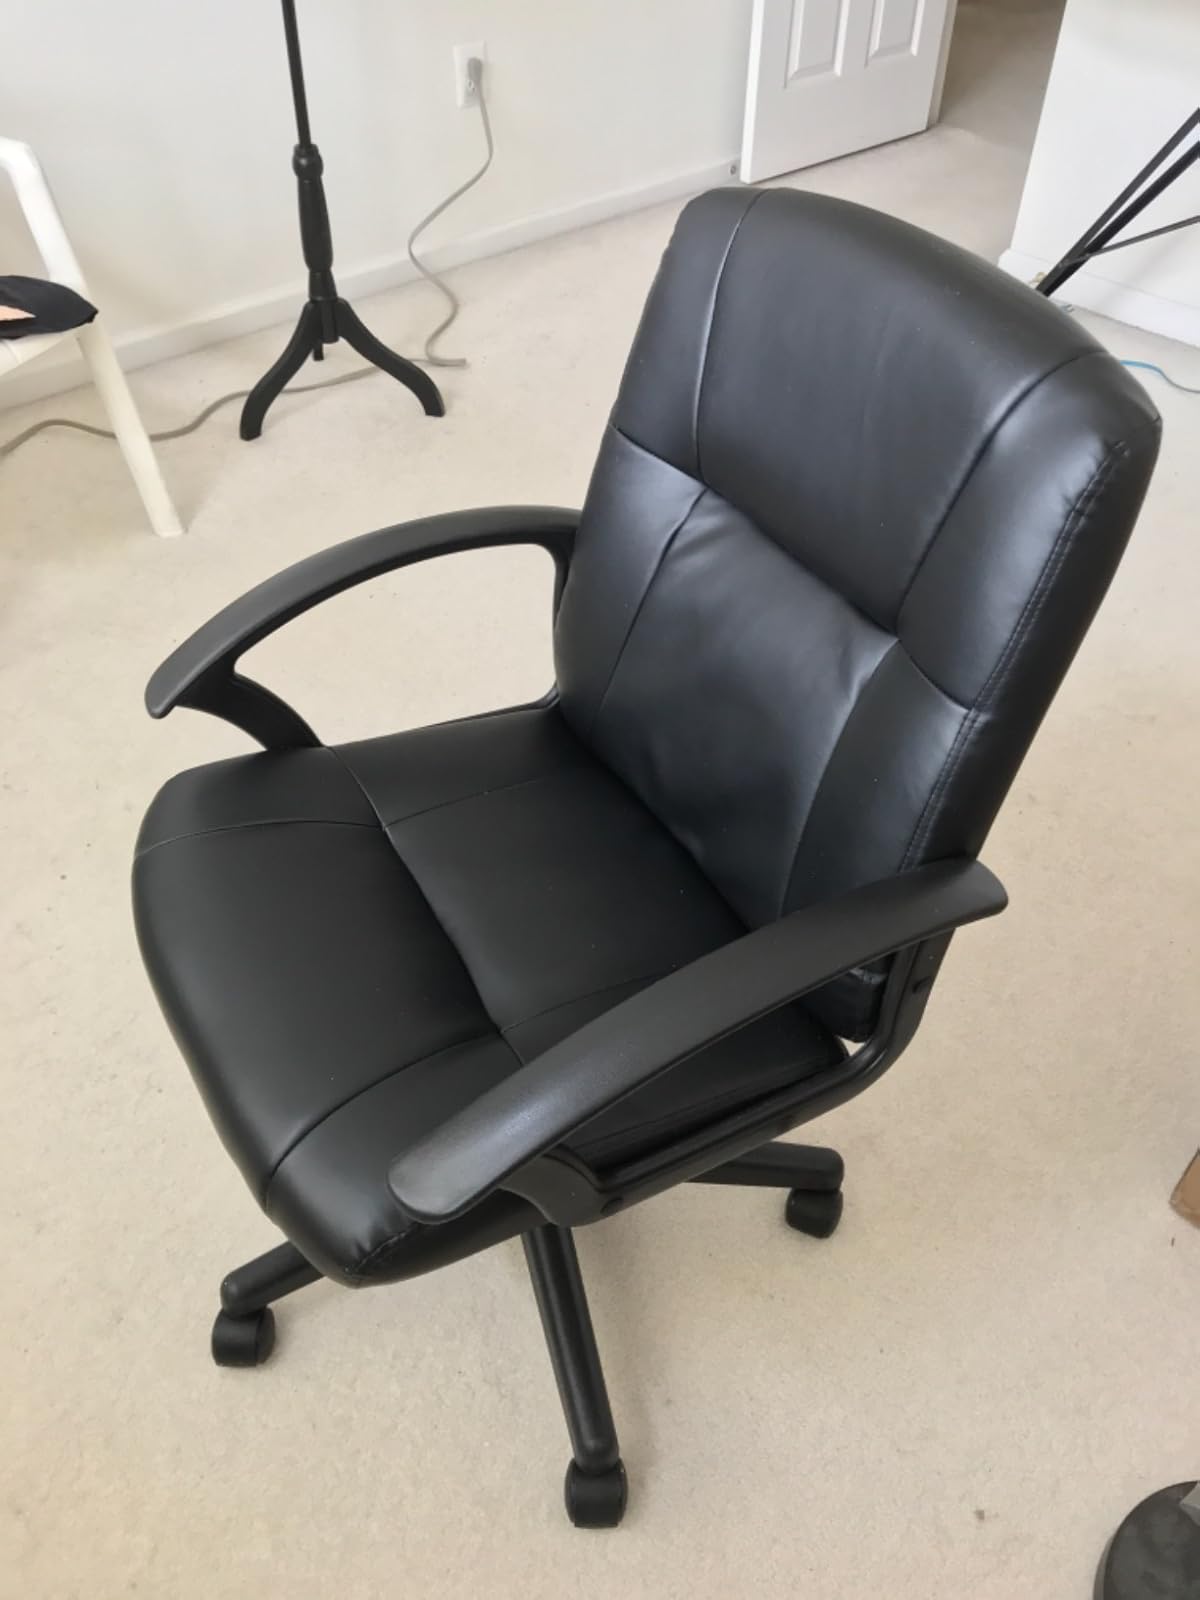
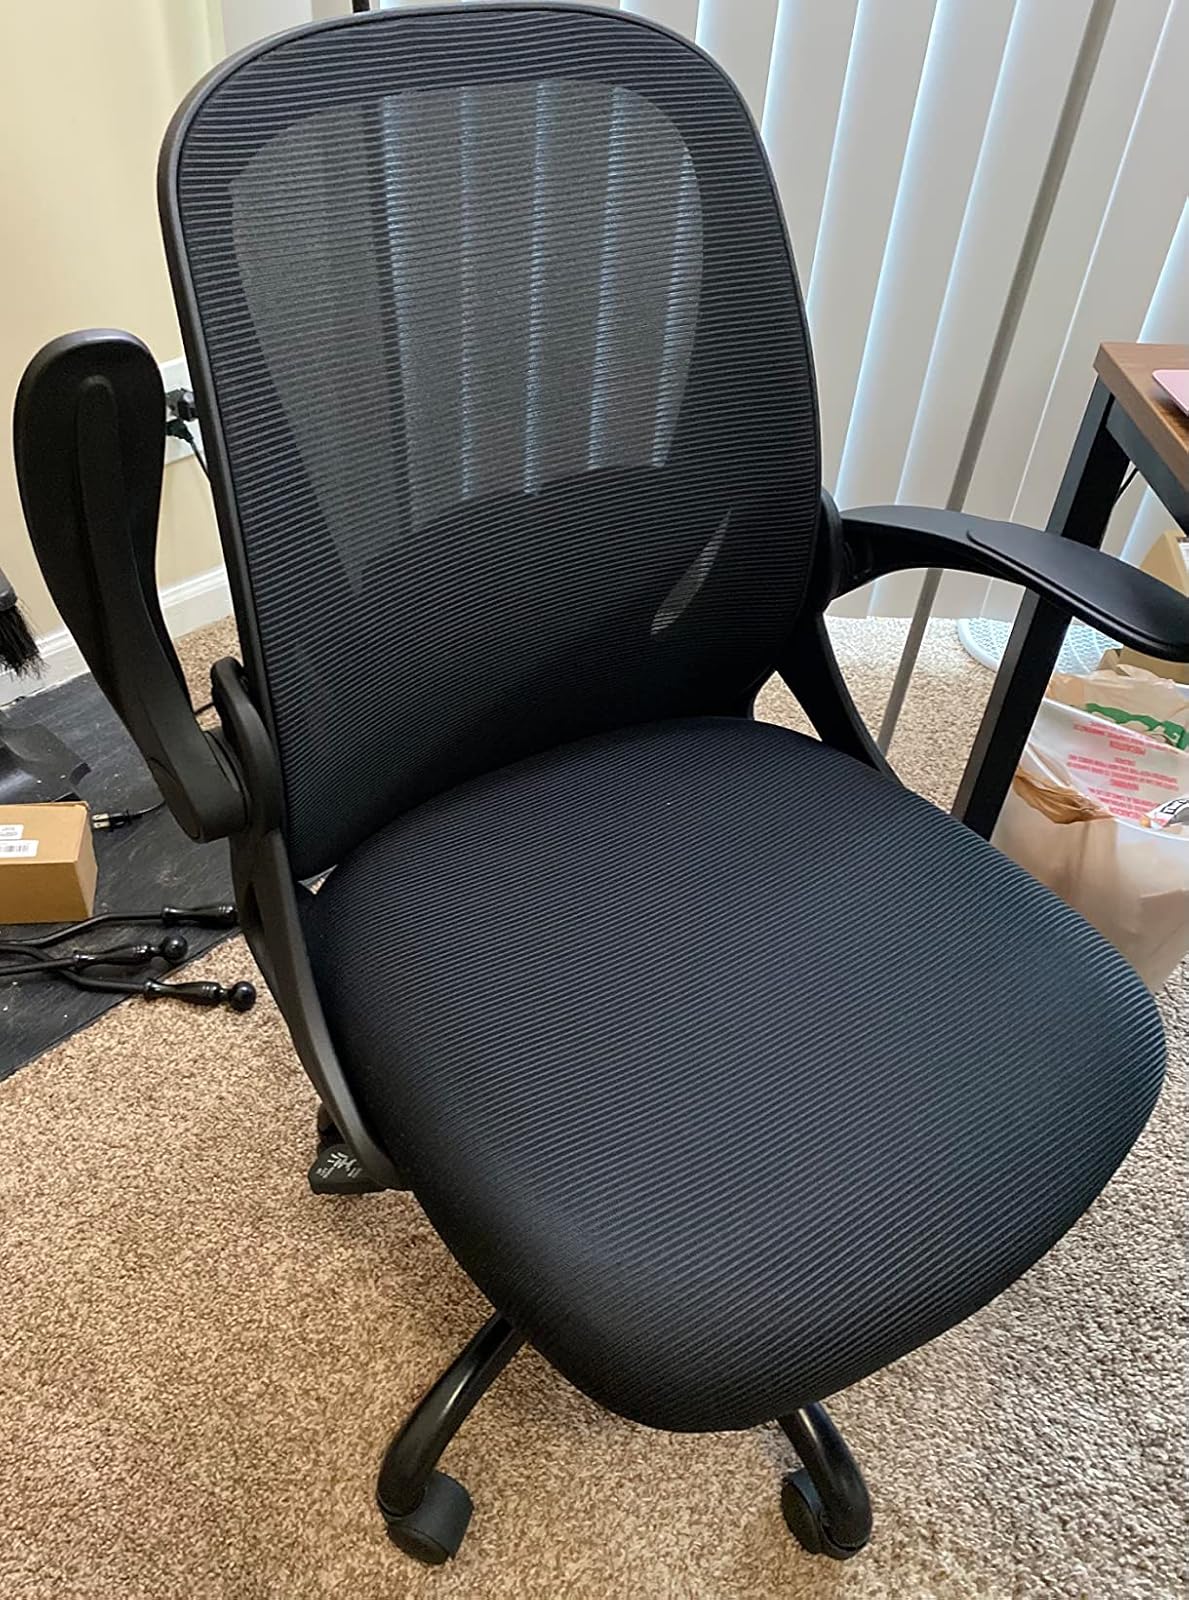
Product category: items_chair
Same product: no